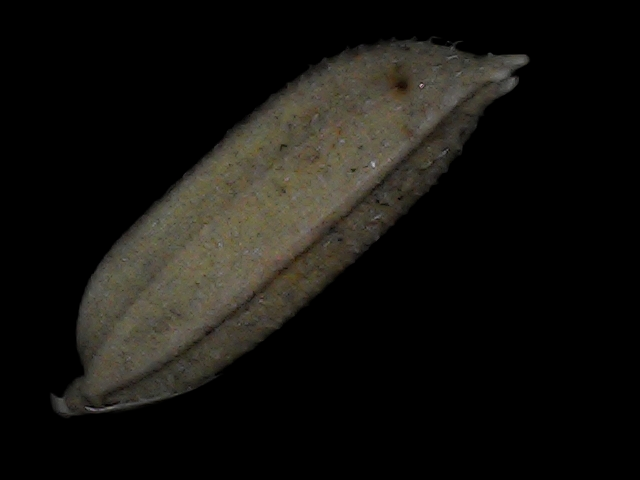
Rice variety: Bd72